Harrison Burton

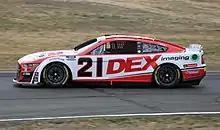
Burton’s No. 21 car at Sonoma Raceway in 2022

On April 15, 2021, Gaunt Brothers Racing announced that Burton would make his Cup Series debut with the team in their No. 96 Toyota in the race at Talladega that month, with his Xfinity Series sponsor, DEX Imaging, as the sponsor. In this race, Burton would become the first driver born in the 2000s decade to run a Cup Series race.